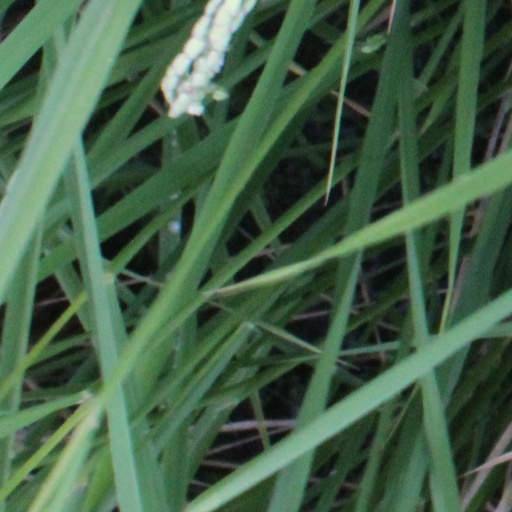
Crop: rice